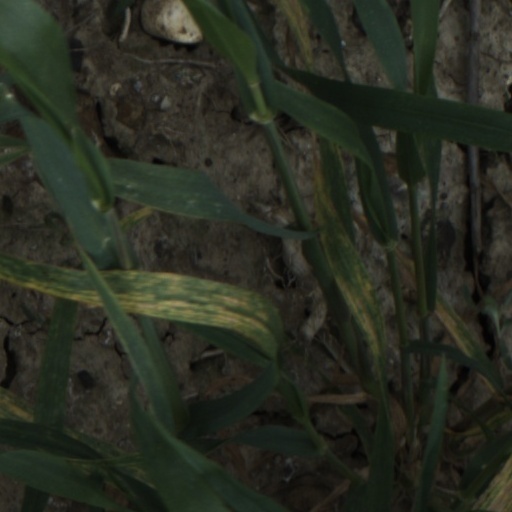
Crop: wheat